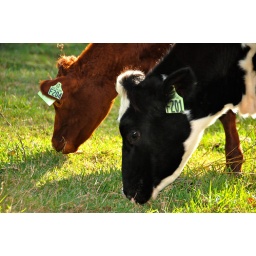
A couple of cows munch away next door to my girlfriend's family's farm in New Milford, Connecticut.